House of Khumalo

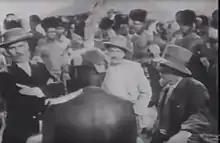
Cecil Rhodes talking to king Lobengula in 1936.

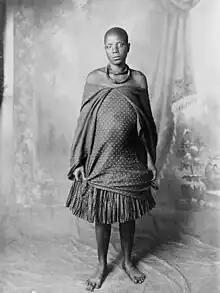
Princess Sigombe, Lobengulas youngest daughter

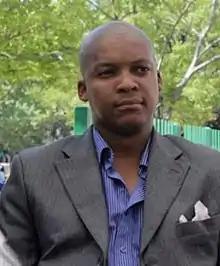
Crown Prince Bulelani Colin Lobengula-Khumalo, heir to the throne of Mthwakazi.

After the death of Mzilikazi, in 1868, the izinduna, or chiefs, offered the crown to Lobengula kaMzilikazi, one of Mzilikazi's sons from an inferior wife. Several impis (regiments) disputed Lobengula's ascent, and the question was ultimately decided by the arbitration of the assegai, with Lobengula and his impis crushing the rebels. Lobengula's courage in the battle led to his unanimous selection as King.